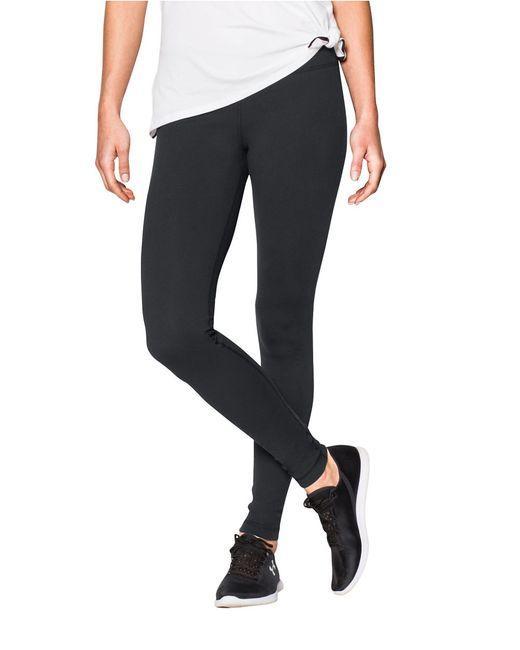
Slim Fit stilvolle schwarze Leggings für Frauen